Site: brandenburg
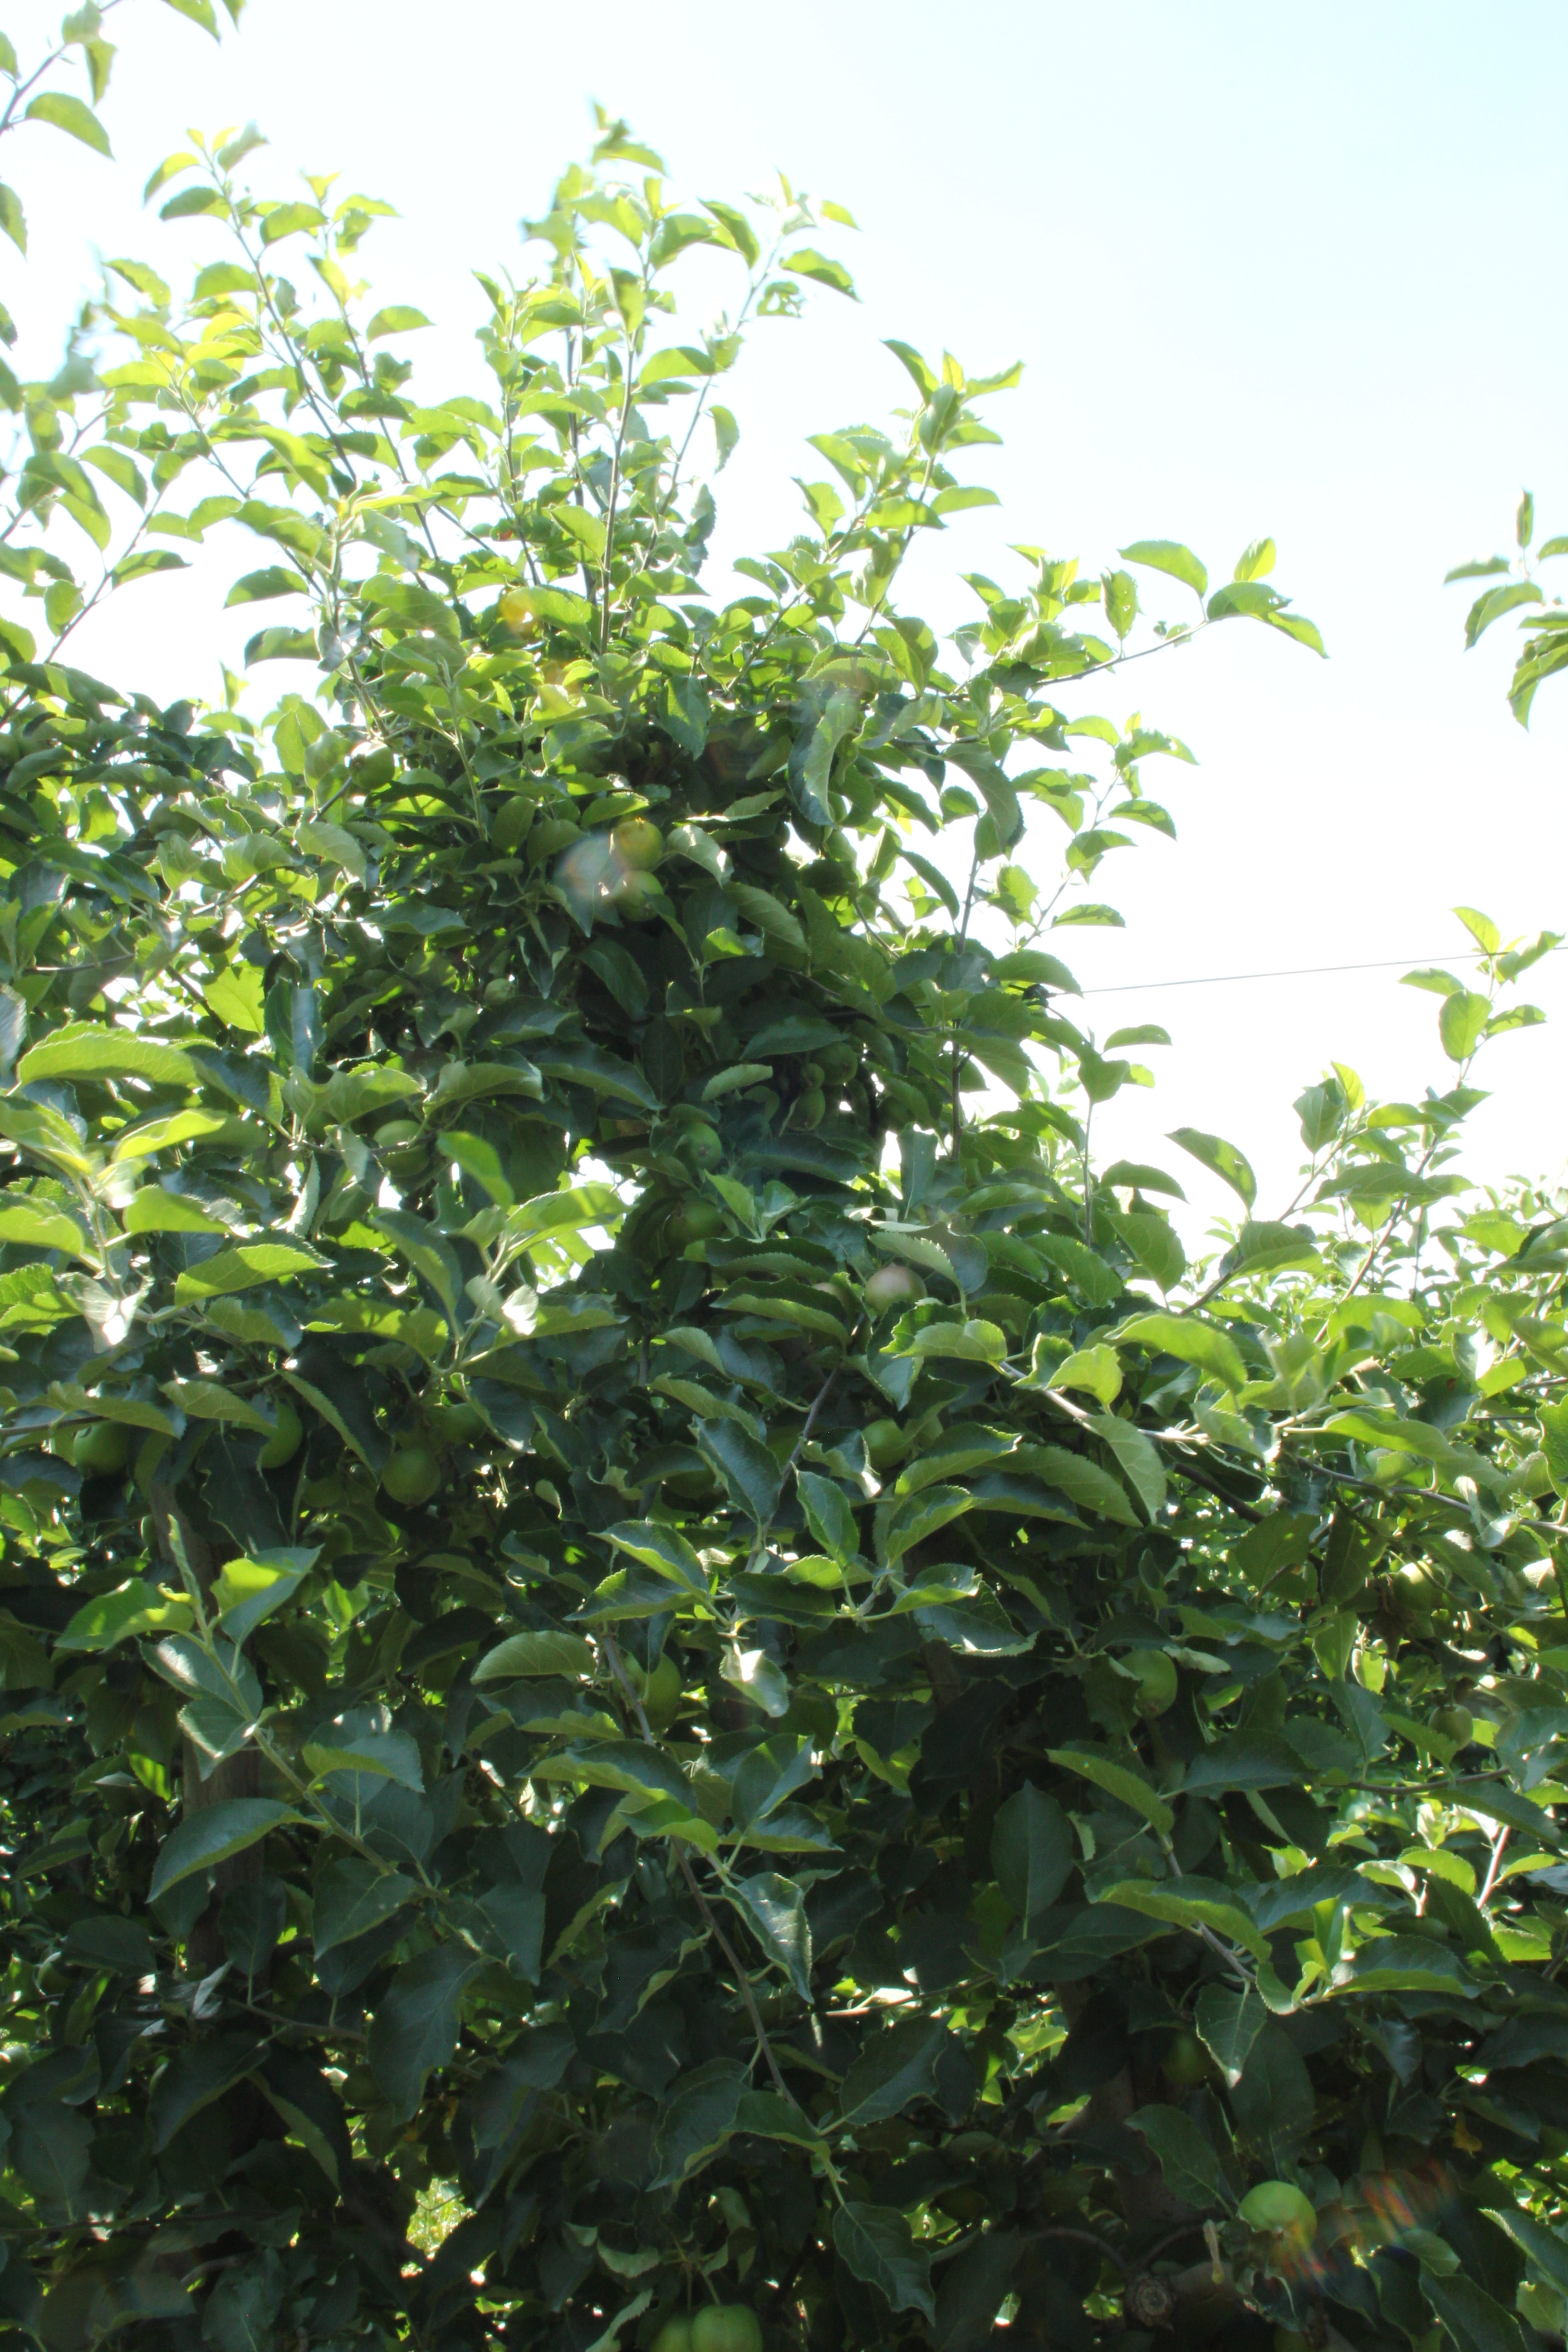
Growth stage (BBCH 74): Development of fruit